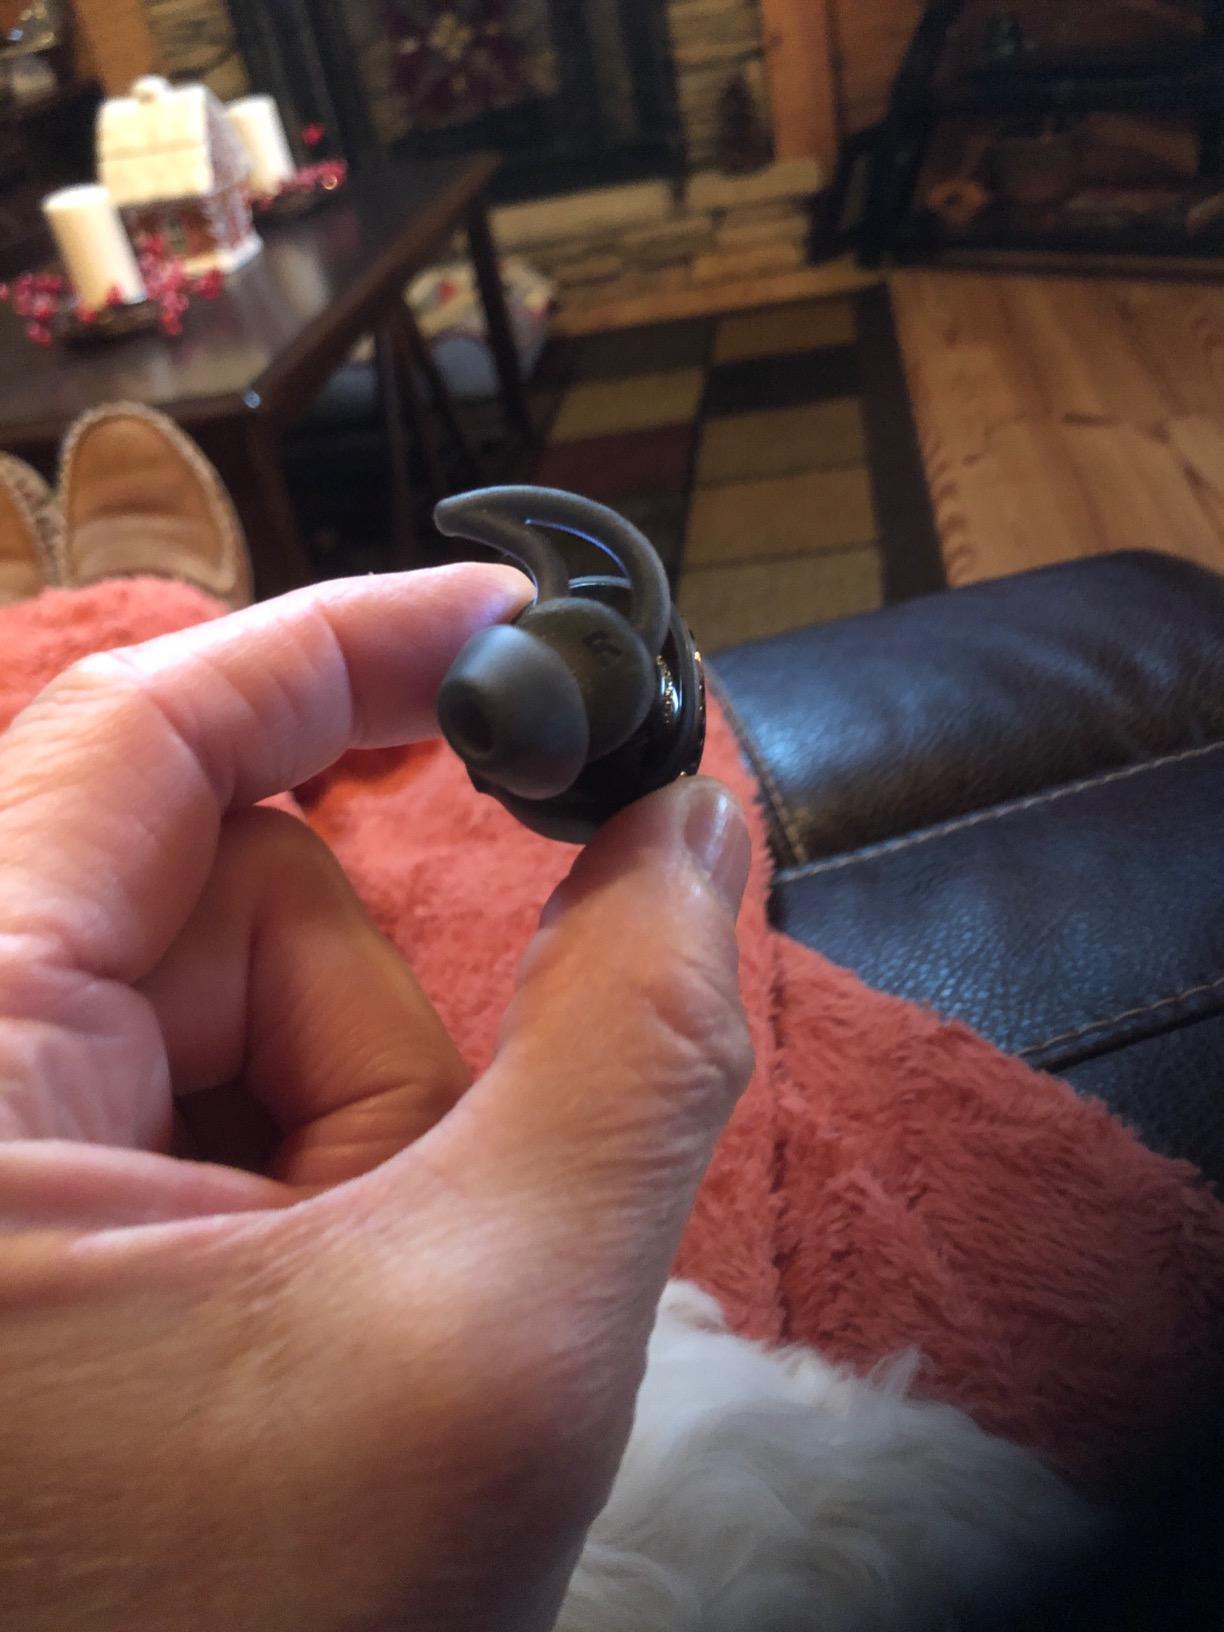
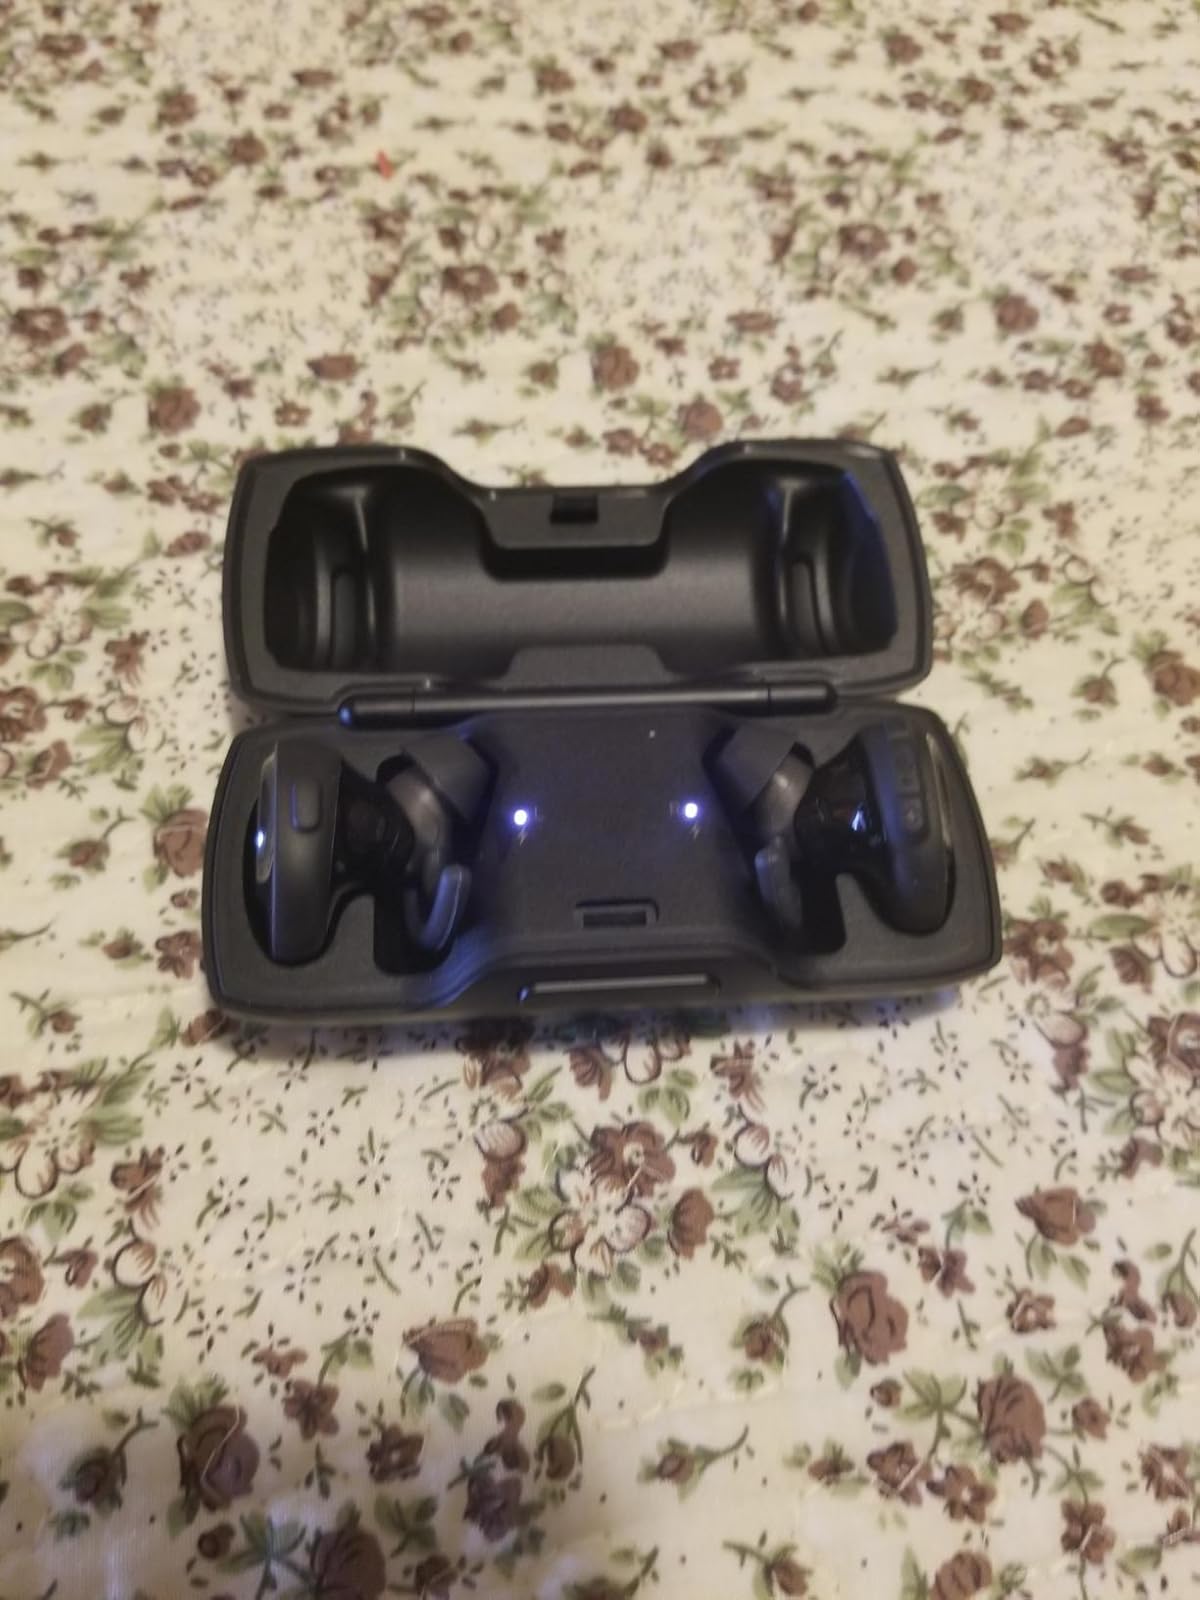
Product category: earbuds
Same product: yes